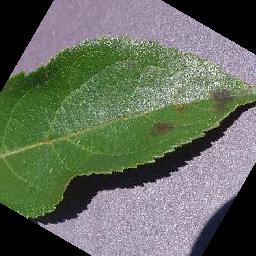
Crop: apple
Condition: scab